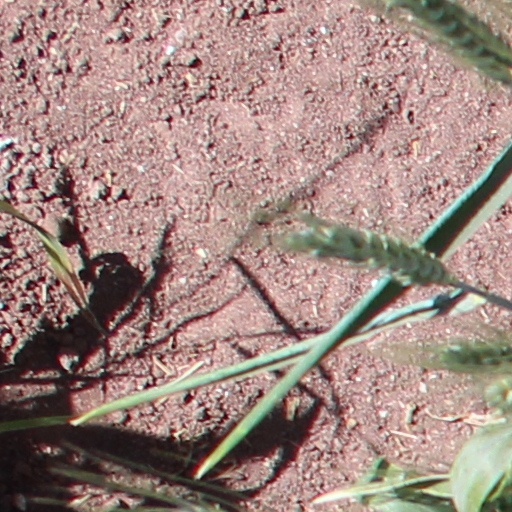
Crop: wheat